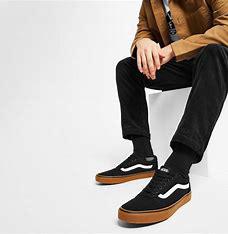
Brand: Vans
Model: Ward